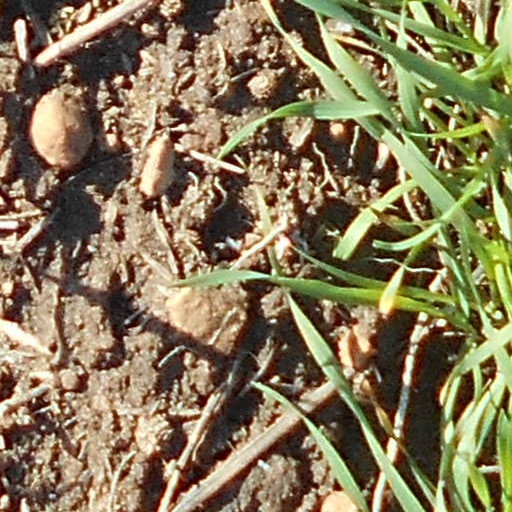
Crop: wheat